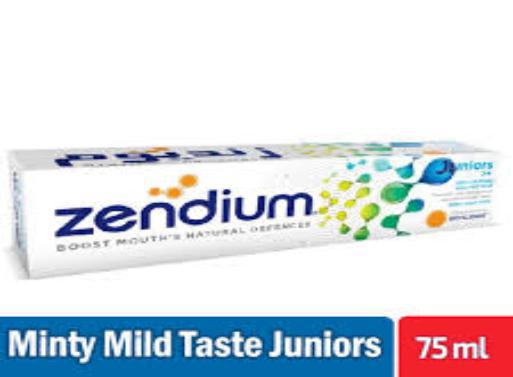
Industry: Medical